Chadstone

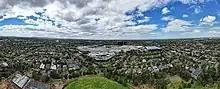
Aerial panorama of Chadstone Shopping Centre with the Dandenong Ranges on the horizon

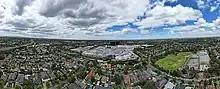
Aerial panorama of Chadstone Shopping Centre and its surrounds

Many of the houses in the Chadstone area were built in the postwar period using prefabricated concrete produced at the current site of Holmesglen Institute. The houses tend to be quite small, with two to three bedrooms and large blocks. It is relatively common for houses to be demolished and larger houses built to take advantage of the block size.